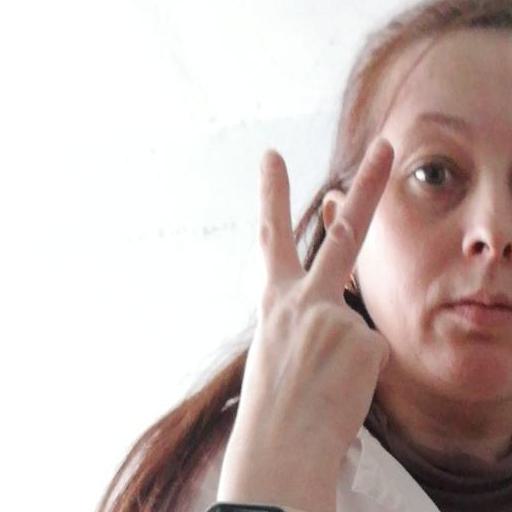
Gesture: peace_inverted